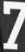
Number: 7